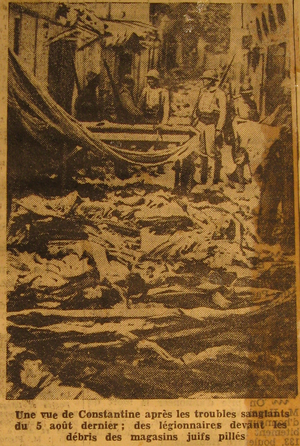
Une vue de Constantine après les troubles sanglants du 5 août1934
1934 est une année commune commençant un lundi.
L'Histoire des Juifs à Constantine en Algérie s'étend de la période préislamique à la période contemporaine.